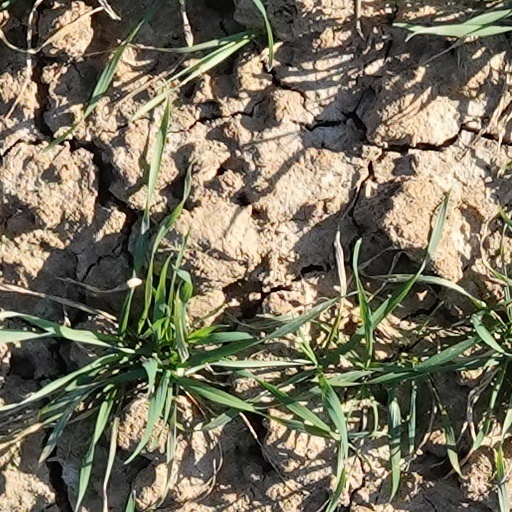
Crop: wheat